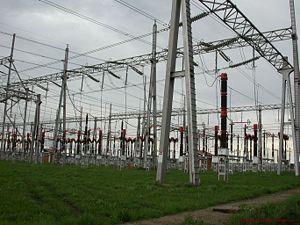
Un réseau électrique est un ensemble d'infrastructures énergétiques plus ou moins disponibles permettant d'acheminer l'énergie électrique des centres de production vers les consommateurs d'électricité.